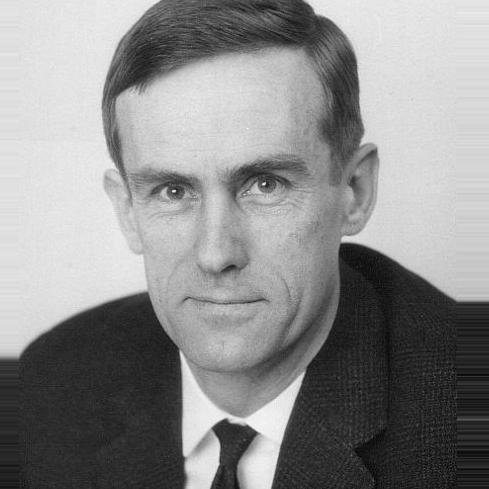
Age: 50